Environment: real
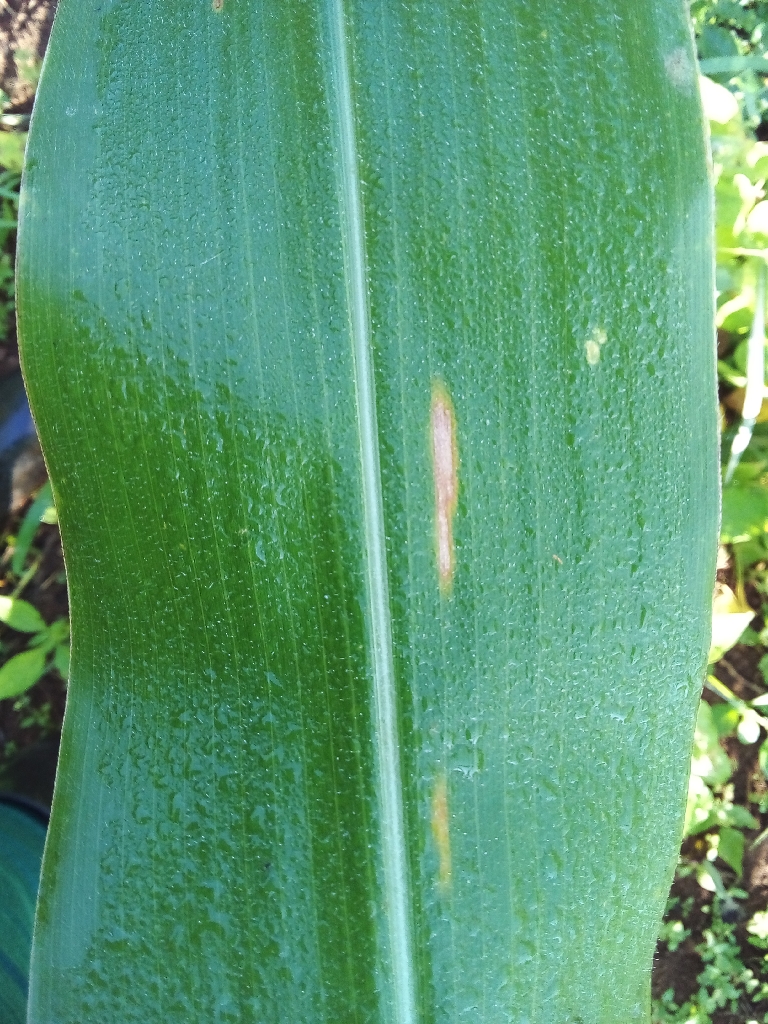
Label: northern_corn_leaf_blight